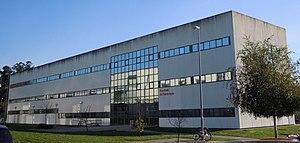
Le campus de Pontevedra est l'un des trois campus qui accueillent l'université de Vigo. Il est situé dans la ville espagnole de Pontevedra et propose des études de premier, deuxième et de troisième cycle en sciences sociales, sciences de la santé, arts, ingénierie et sports.